Toll House (Burke, Vermont)

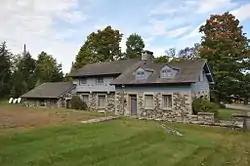

The Toll House is a historic toll house at 2028 Mountain Road in Burke, Vermont. It was built in 1940-41 by crews of the Civilian Conservation Corps as an administrative headquarters for Darling State Park, and as a toll house for the Burke Mountain Road. It is one of the state's finest examples of CCC architecture. It was listed on the National Register of Historic Places in 2006.